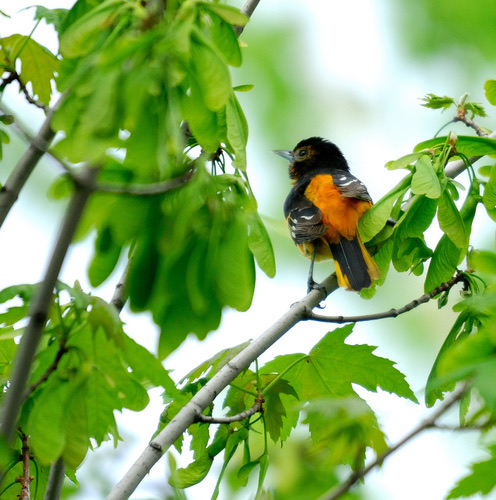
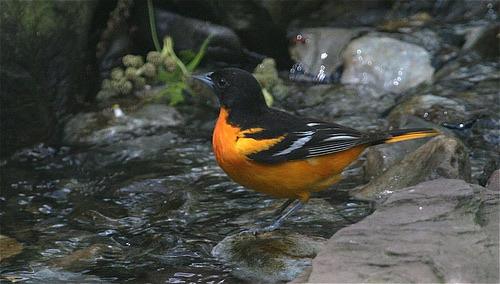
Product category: misc
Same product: yes